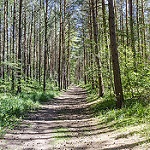
Label: forest